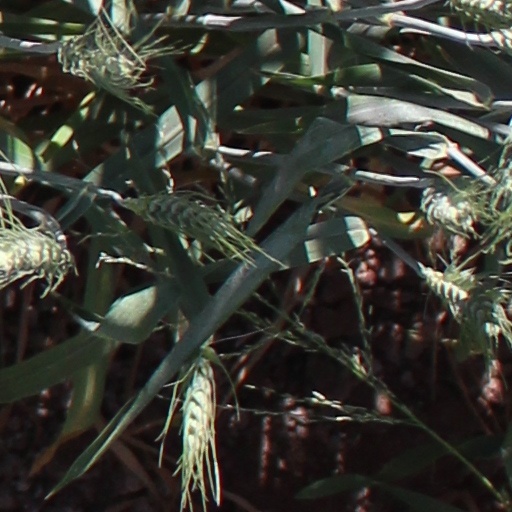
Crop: wheat